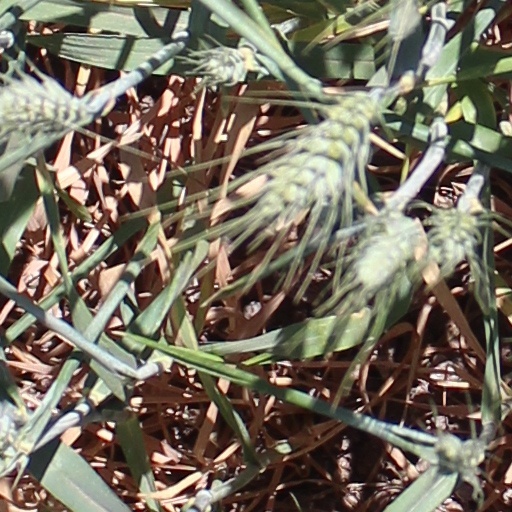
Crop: wheat